The Butler

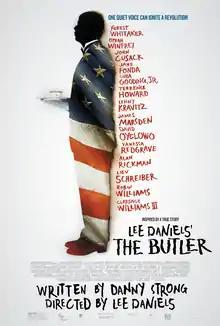
Theatrical release poster

The Butler (full title Lee Daniels' The Butler) is a 2013 American historical drama film directed and co-produced by Lee Daniels and written by Danny Strong. It is inspired by Wil Haygood's "Washington Post" article "A Butler Well Served by This Election".